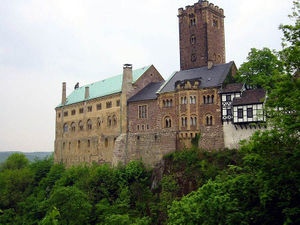
Wartburg
Borgen Wartburg ved Eisenach.
Wartburg er en borg ved byen Eisenach i Tyskland opført i 11. og 12. århundrede i romansk stil. Her boede Martin Luther, da han oversatte Bibelen 1521-1522.